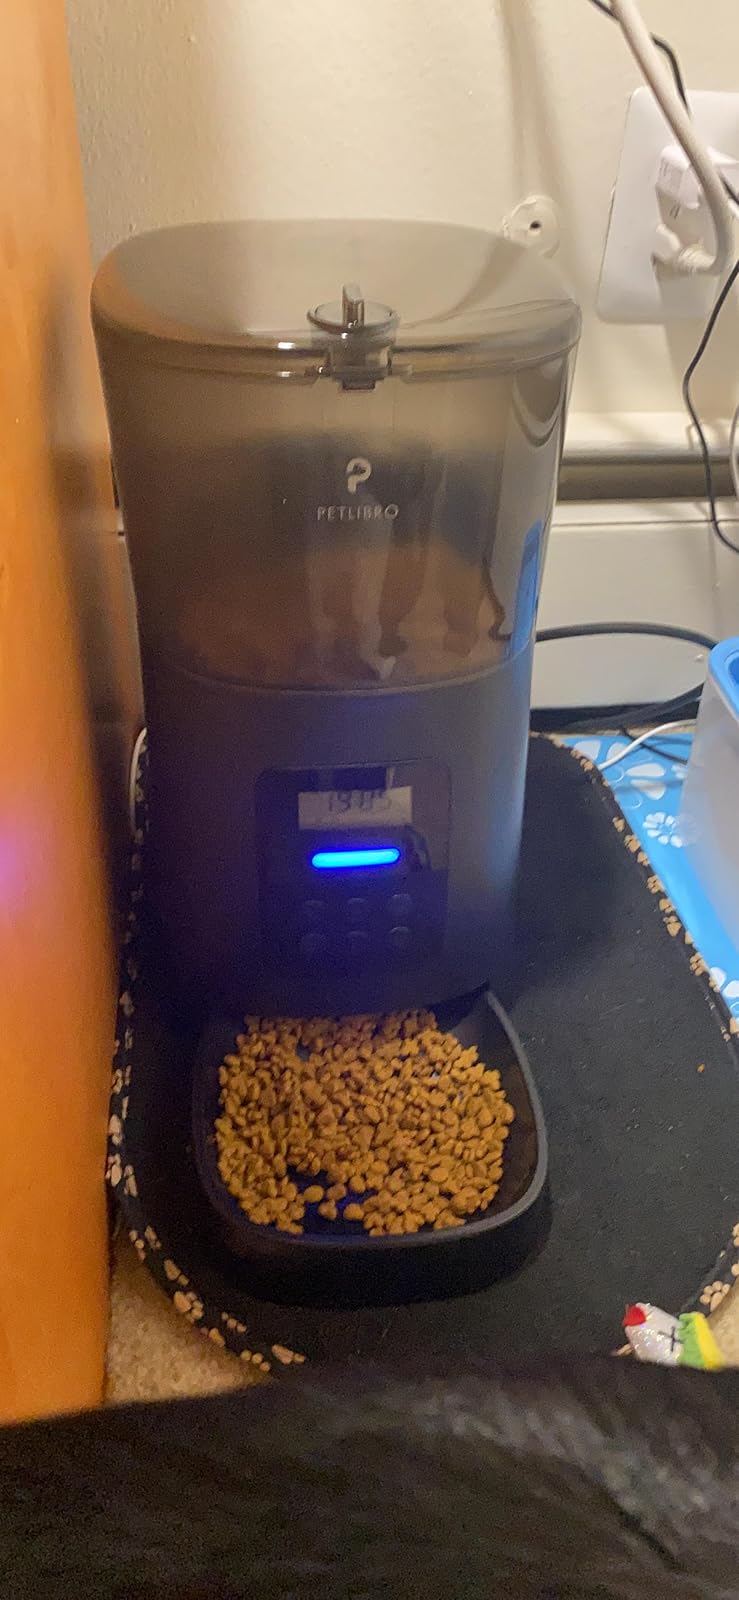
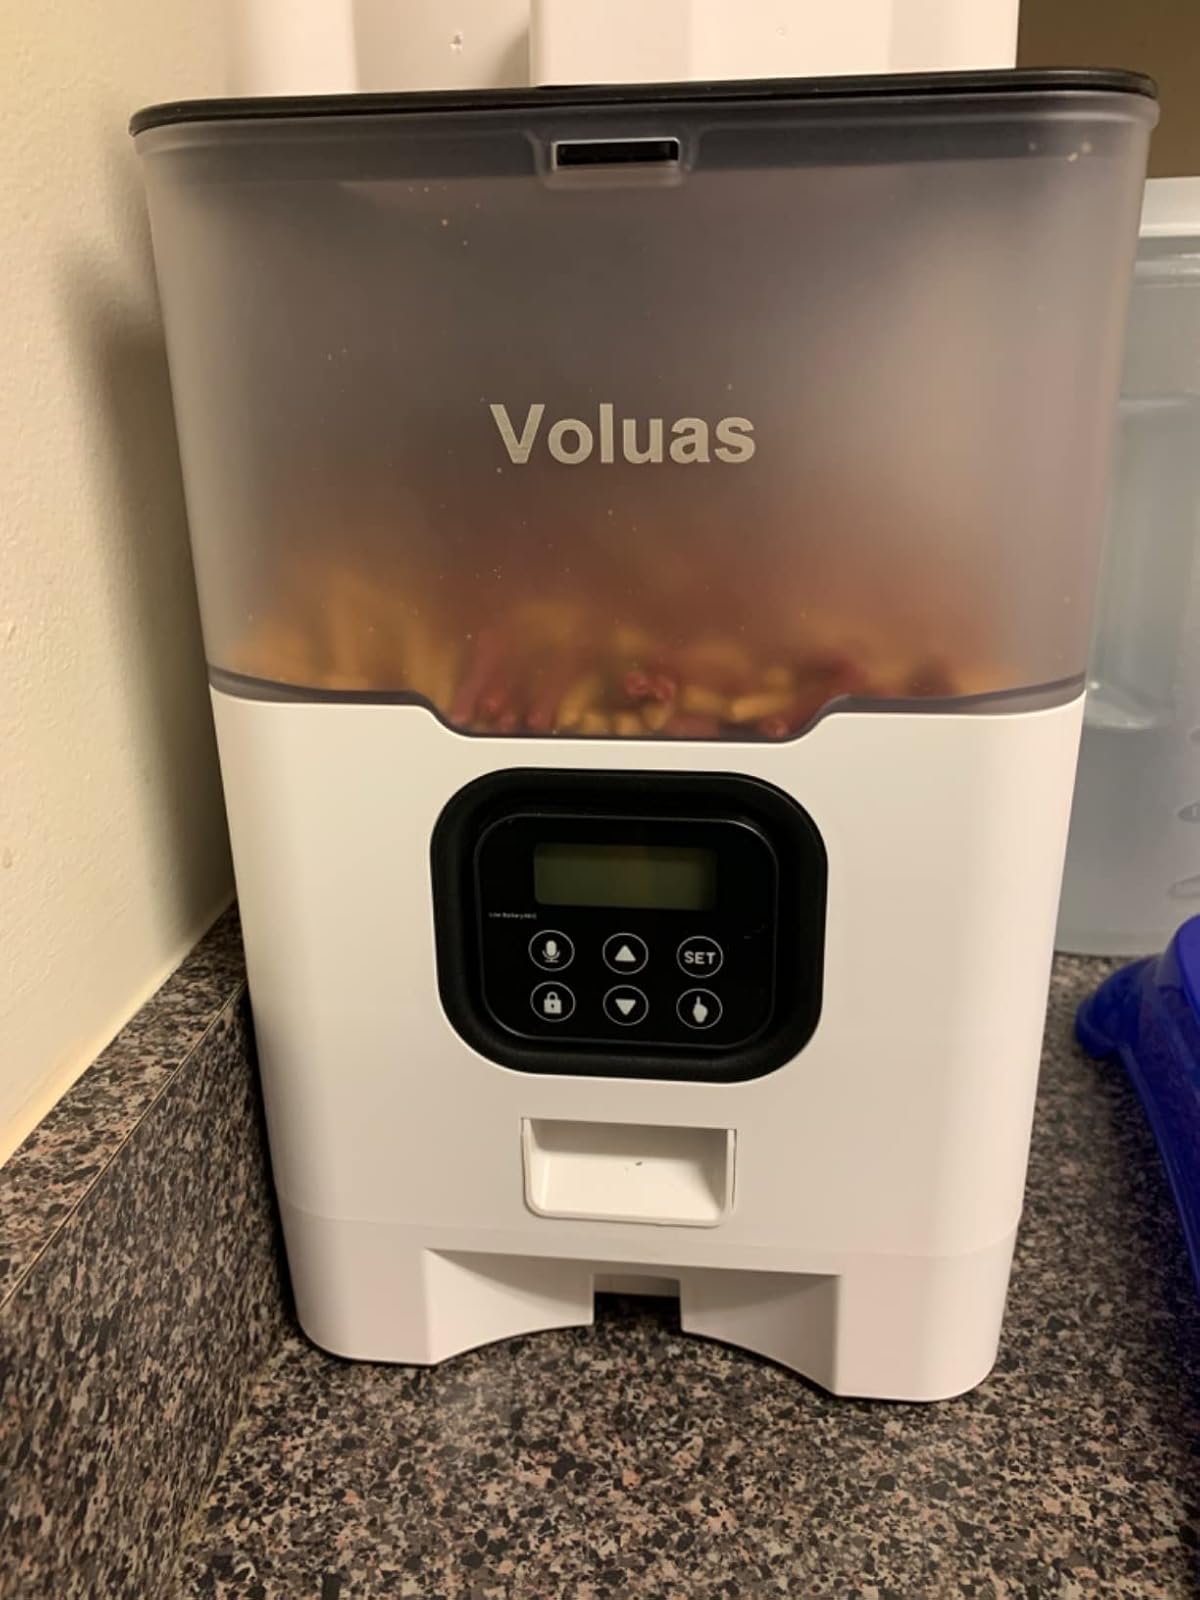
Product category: items_feeder
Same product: no